Shribhargavaraghaviyam

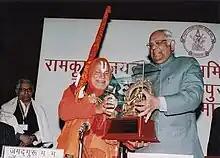
The poet being presented the Vani Alankarana Puraskara by Somnath Chatterjee for the epic

Abhiraj Rajendra Mishra, former Vice-Chancellor of Sampurnanand Sanskrit University and winner of Sahitya Akademi Award in Sanskrit, writes in the introduction of the epic that in an age where the prevalence of Sanskrit is rare, several works in recent past have been published as epics which are devoid of the traditional features of a Sanskrit Mahākāvya, and have errors in grammar at many places. He thinks of Śrībhārgavarāghavīyam as an exception. He further says that this is an epic which nourishes the tradition of Ṛṣis, and with this composition the contemporary Sanskrit literature has been blessed.